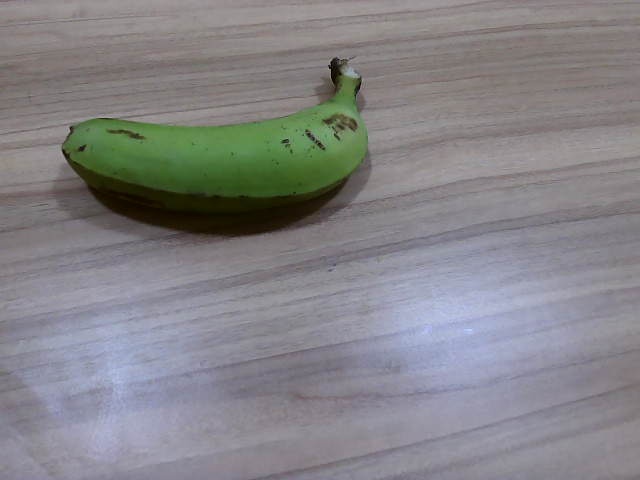
Label: Raw_Banana